Typhoon Maria (2006)

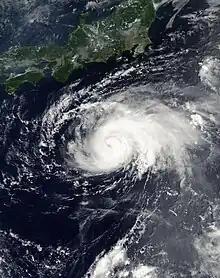
Typhoon Maria at peak intensity on August 7

Typhoon Maria was a minimal typhoon which brushed the southeastern coast of Japan during early August 2006. The seventh named storm of the 2006 Pacific typhoon season, Maria formed out of a tropical depression over the open waters of the western Pacific Ocean. On August 5, the Japan Meteorological Agency (JMA) classified the depression as a tropical storm while the Joint Typhoon Warning Center (JTWC) kept it as a depression. The storm quickly strengthened into a typhoon the next day, reaching its peak intensity with winds of 130 km/h (80 mph ) early on August 6. The storm gradually weakened as it began to recurve, causing it to parallel the southeastern coast of Japan. On August 9, Maria weakened into a tropical depression and later into an extratropical cyclone before dissipating on August 15. Maria had only minor effects in Japan, mainly heavy rains which were estimated to have peaked over 400 mm (15.7 in) on the Izu Peninsula. One person was killed after being struck by lightning and six others were injured.